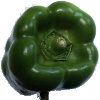
Label: green_pepper